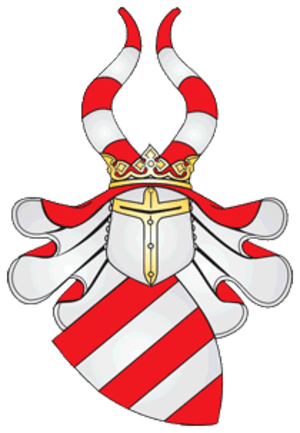
Adolf von Arnim-Boitzenburg est un homme politique allemand du XIXᵉ siècle.
Arnim est le patronyme d'une famille de la noblesse allemande, originaire de la Marche de l'Ucker dans le Brandebourg. Elle a été fondée par Alardus de Arnem, en 1204.